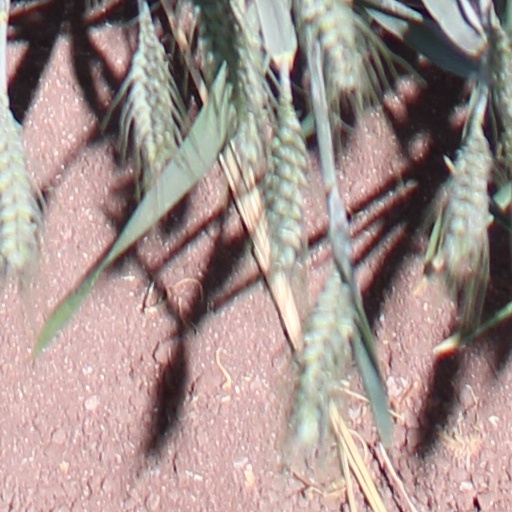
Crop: wheat